Nobuko (film)

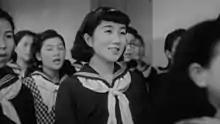
Mitsuko Miura in "Nobuko"

is a 1940 Japanese drama film directed by Hiroshi Shimizu. It is based on the novel of the same name by Bunroku Shishi.